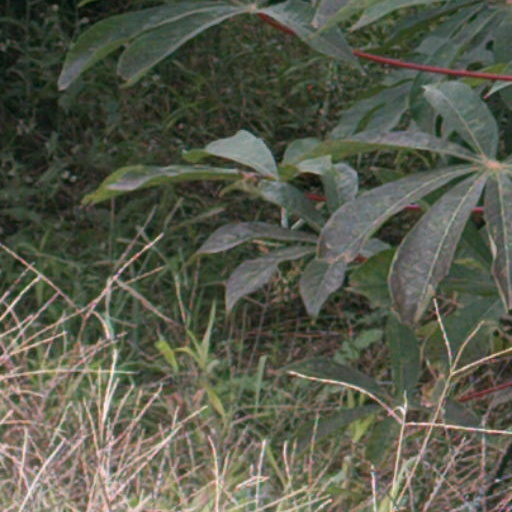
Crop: cassava